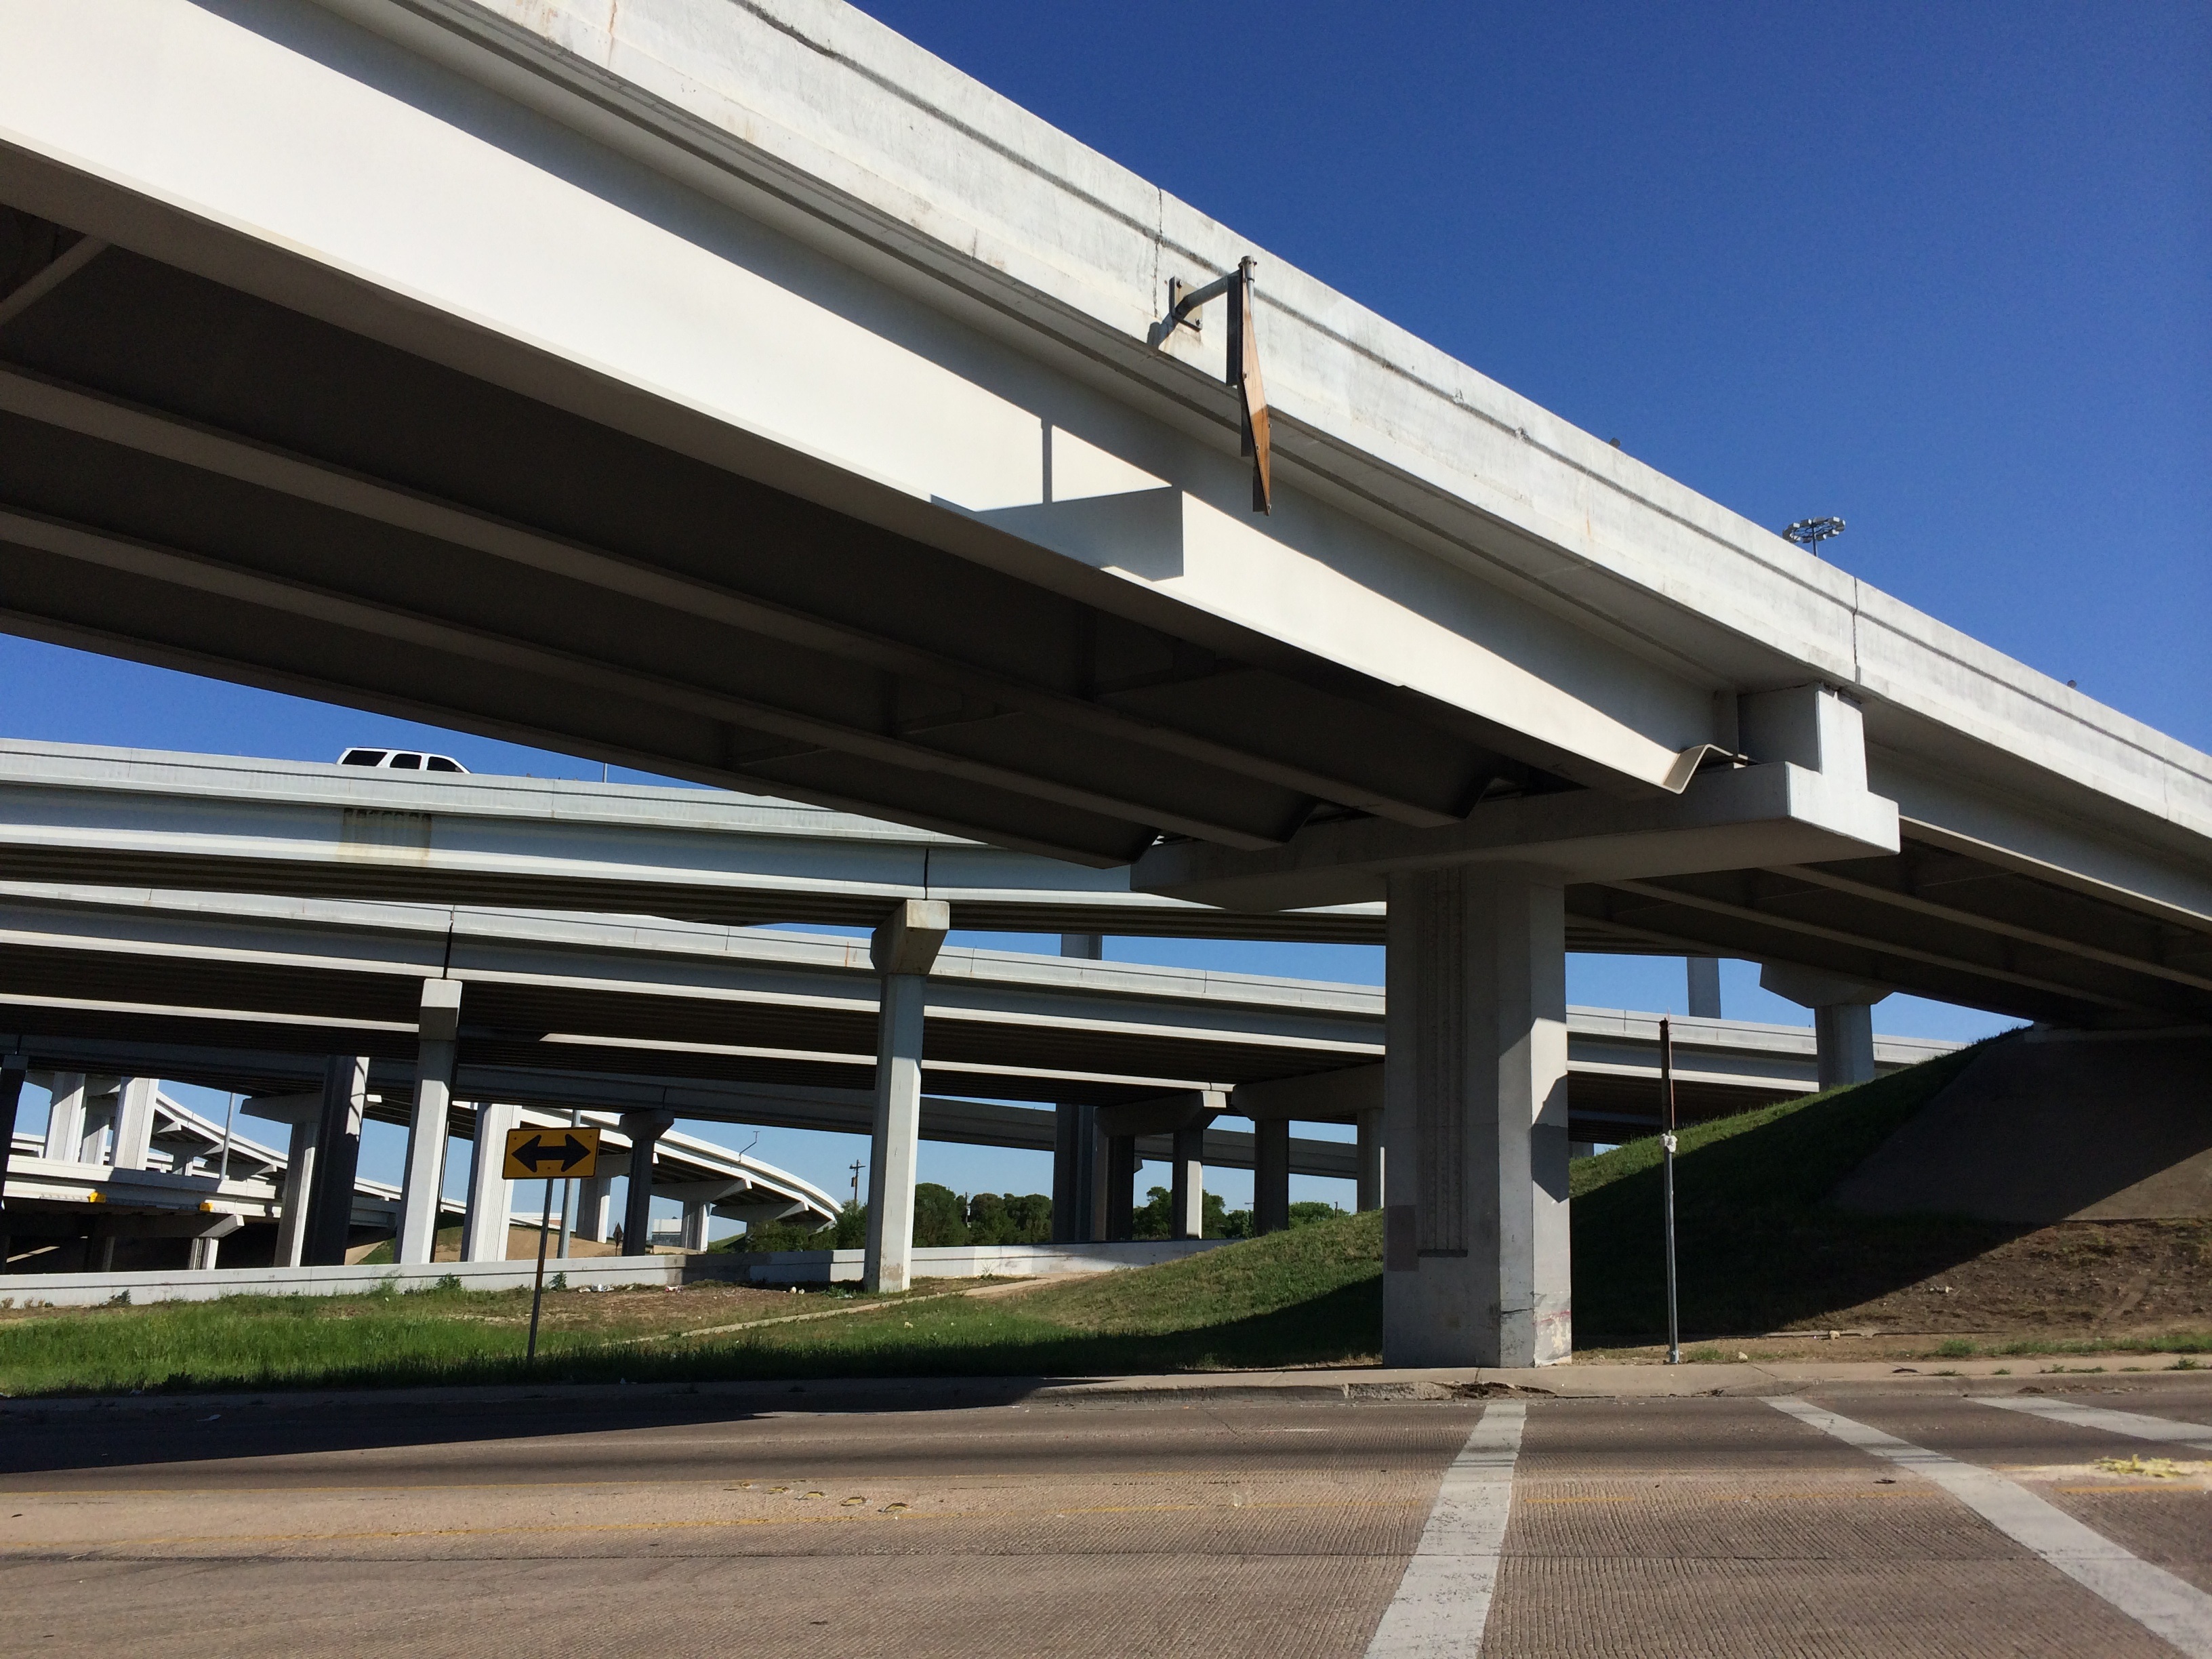
road, bridge, highway, overpass, freeway, subway, transportation, transport, construction, metropolitan, intersection, speed, lane, concrete, expressway, public transport, engineering, infrastructure, underpass, race track, viaduct, fast, vehicles, junction, elevated, skyway, nonbuilding structure, controlled access highway